Readville Race Track

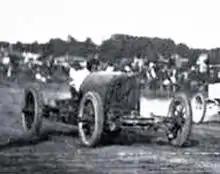
Barney Oldfield and the "Green Dragon", Readville Race Track Sept 9, 1905

With the invention of the automobile, the public taste for racing shifted. In 1903 the first auto race was held at Readville. By 1905 ticket sales for "gas burners", including steam cars, electric cars and motorized bicycles eclipsed those of harness races with 12,000 spectators attending a milestone auto race on Memorial Day. The first recorded stock car race was held at Readville in 1906. At times huge dust clouds would form rendering goggles useless, and all the contestants faces would be covered in dirt.